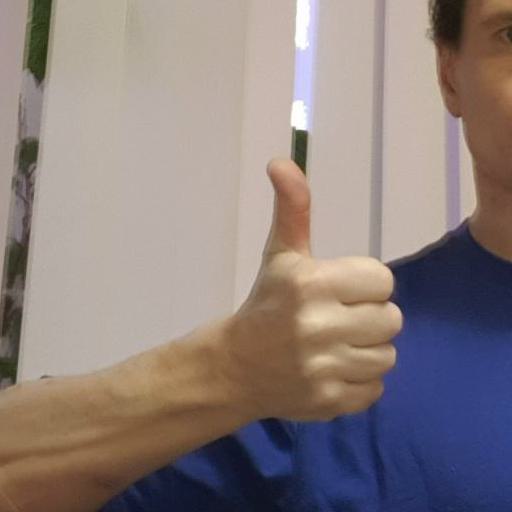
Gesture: like